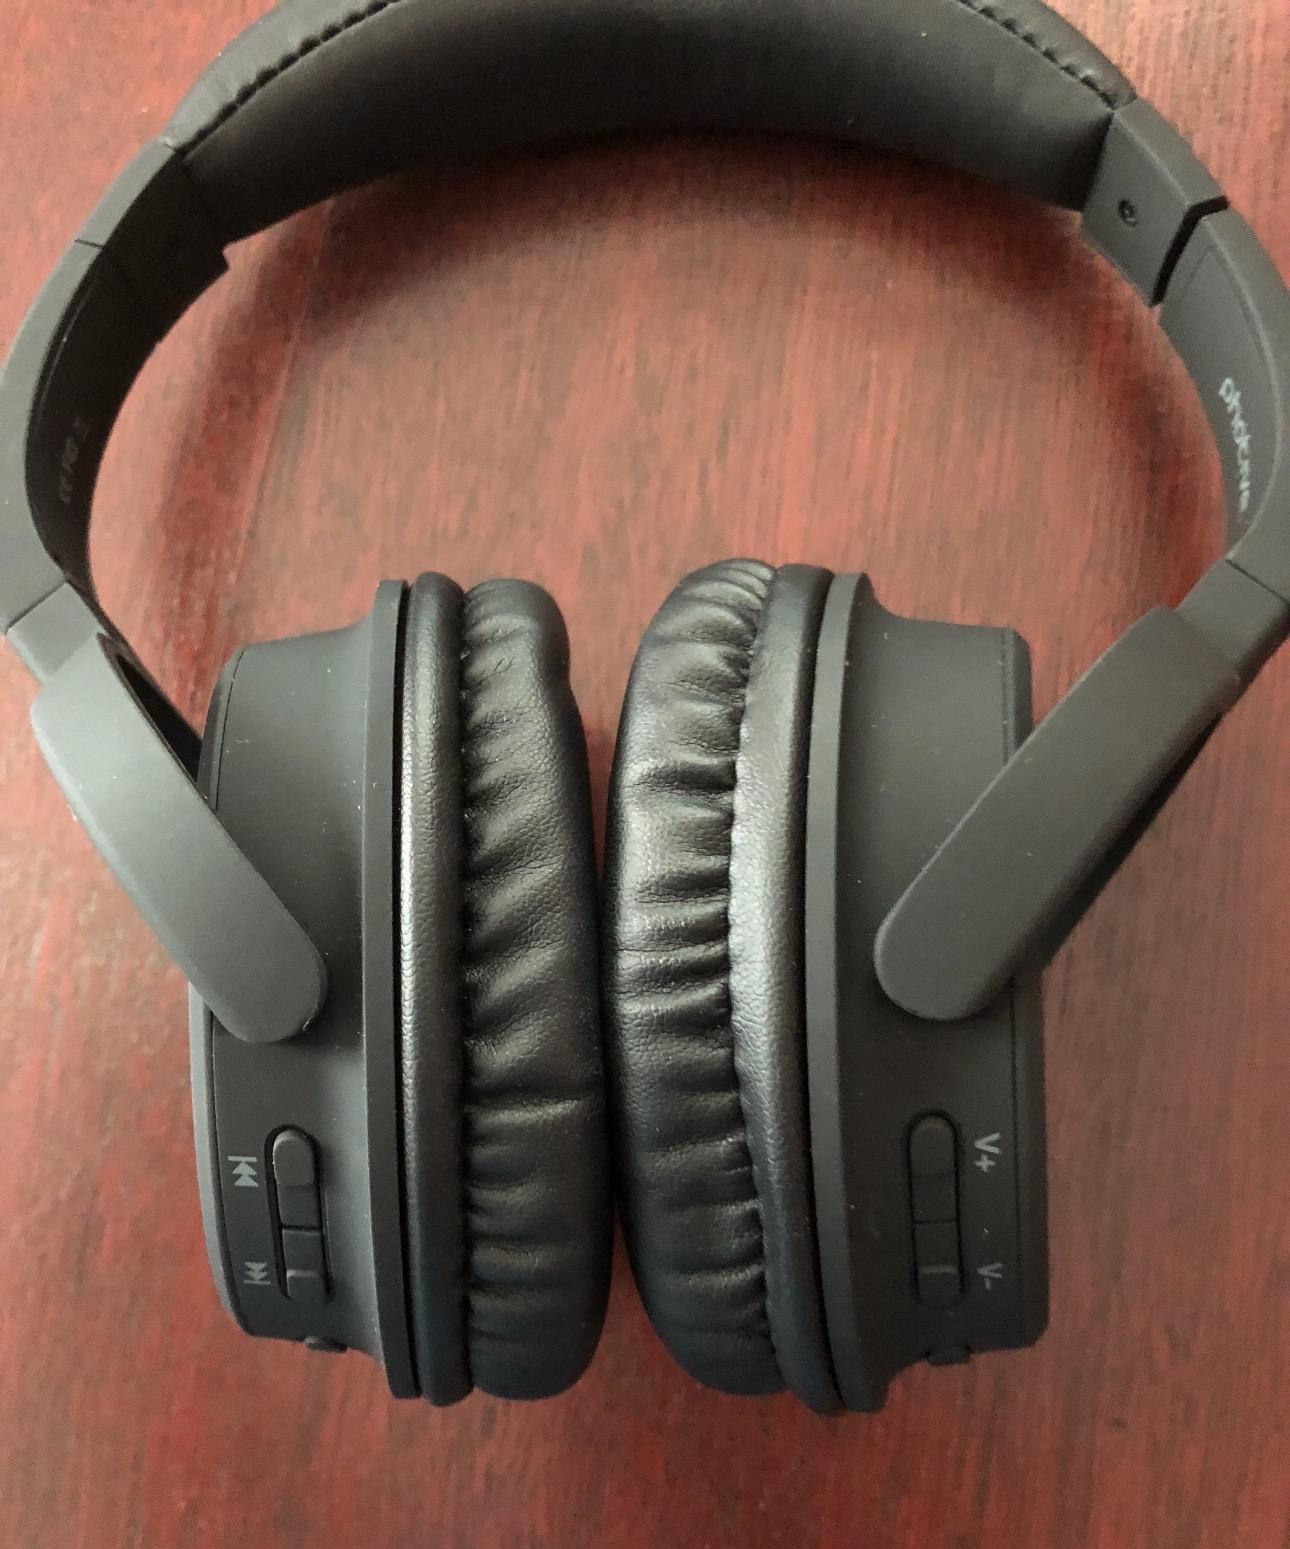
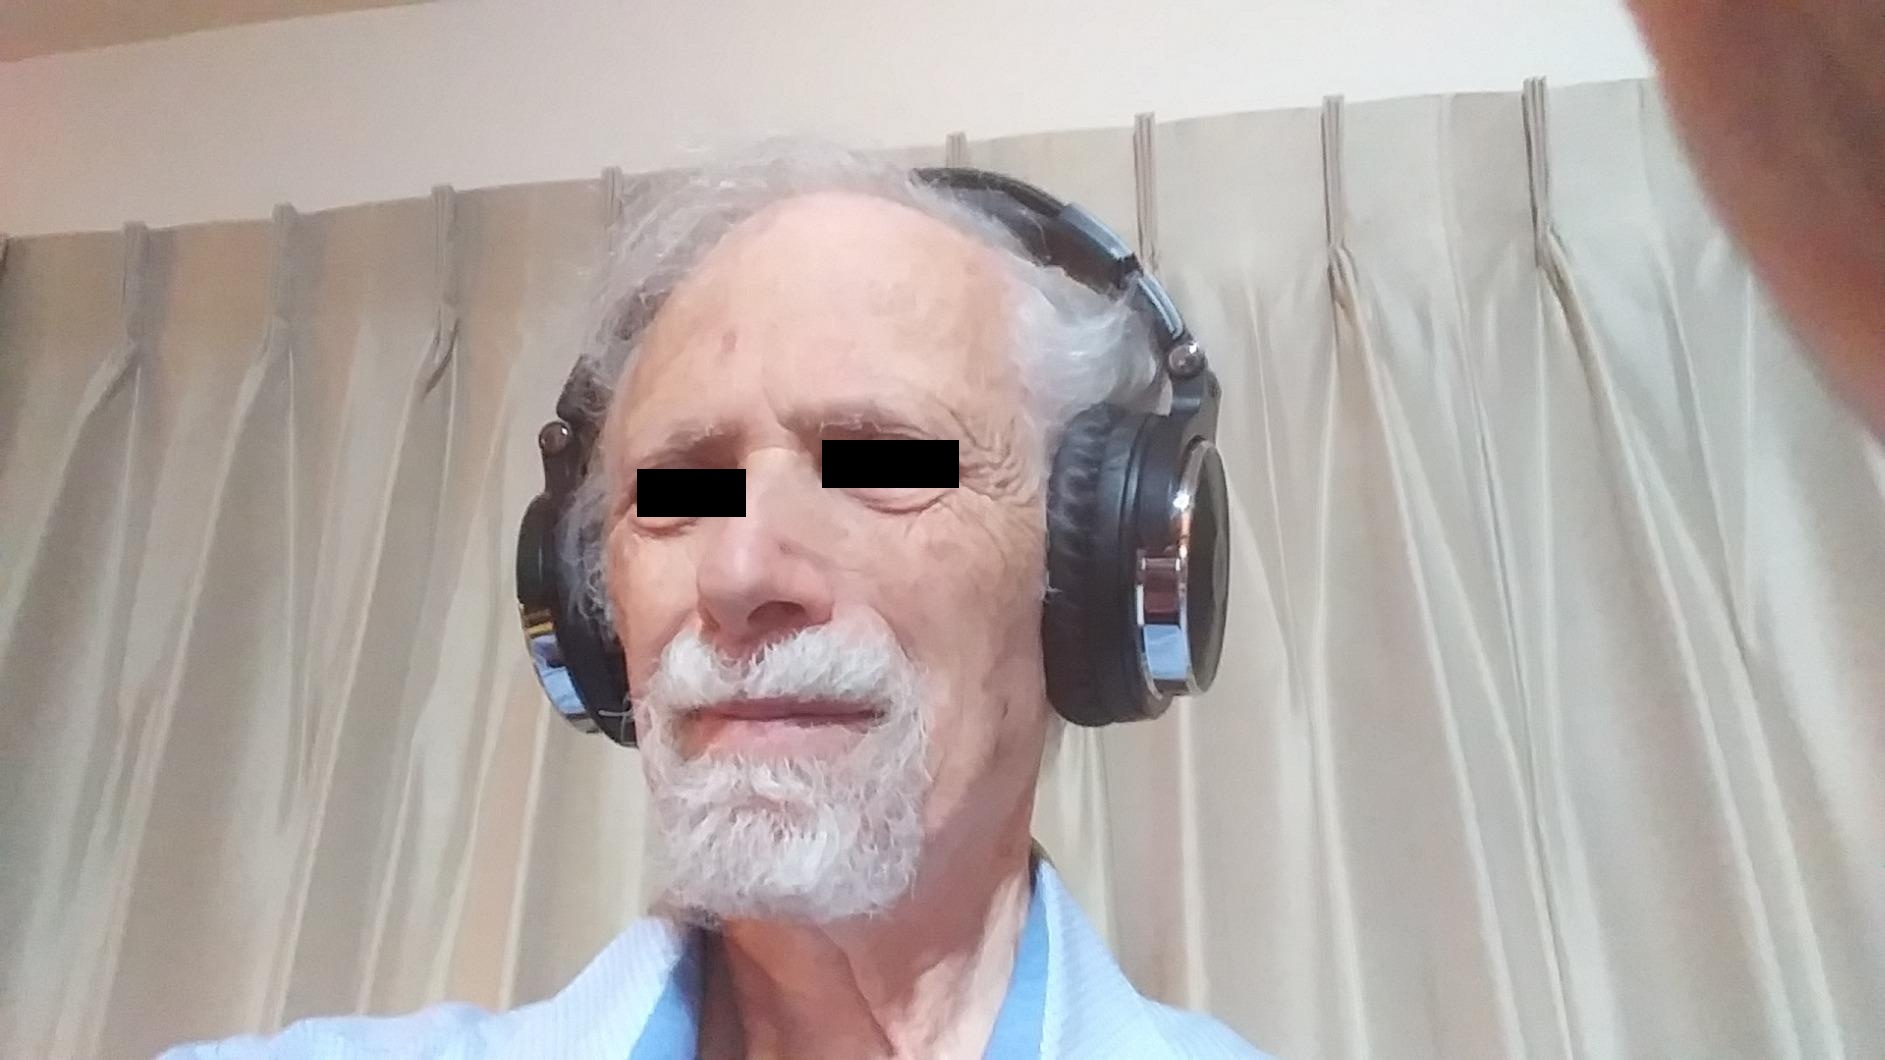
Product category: headphones
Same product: no